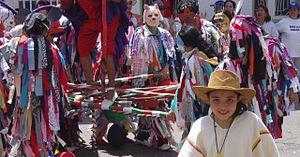
Le peuple Pijao, également appelé Coyaima Natagaima est un peuple amérindien de Colombie.